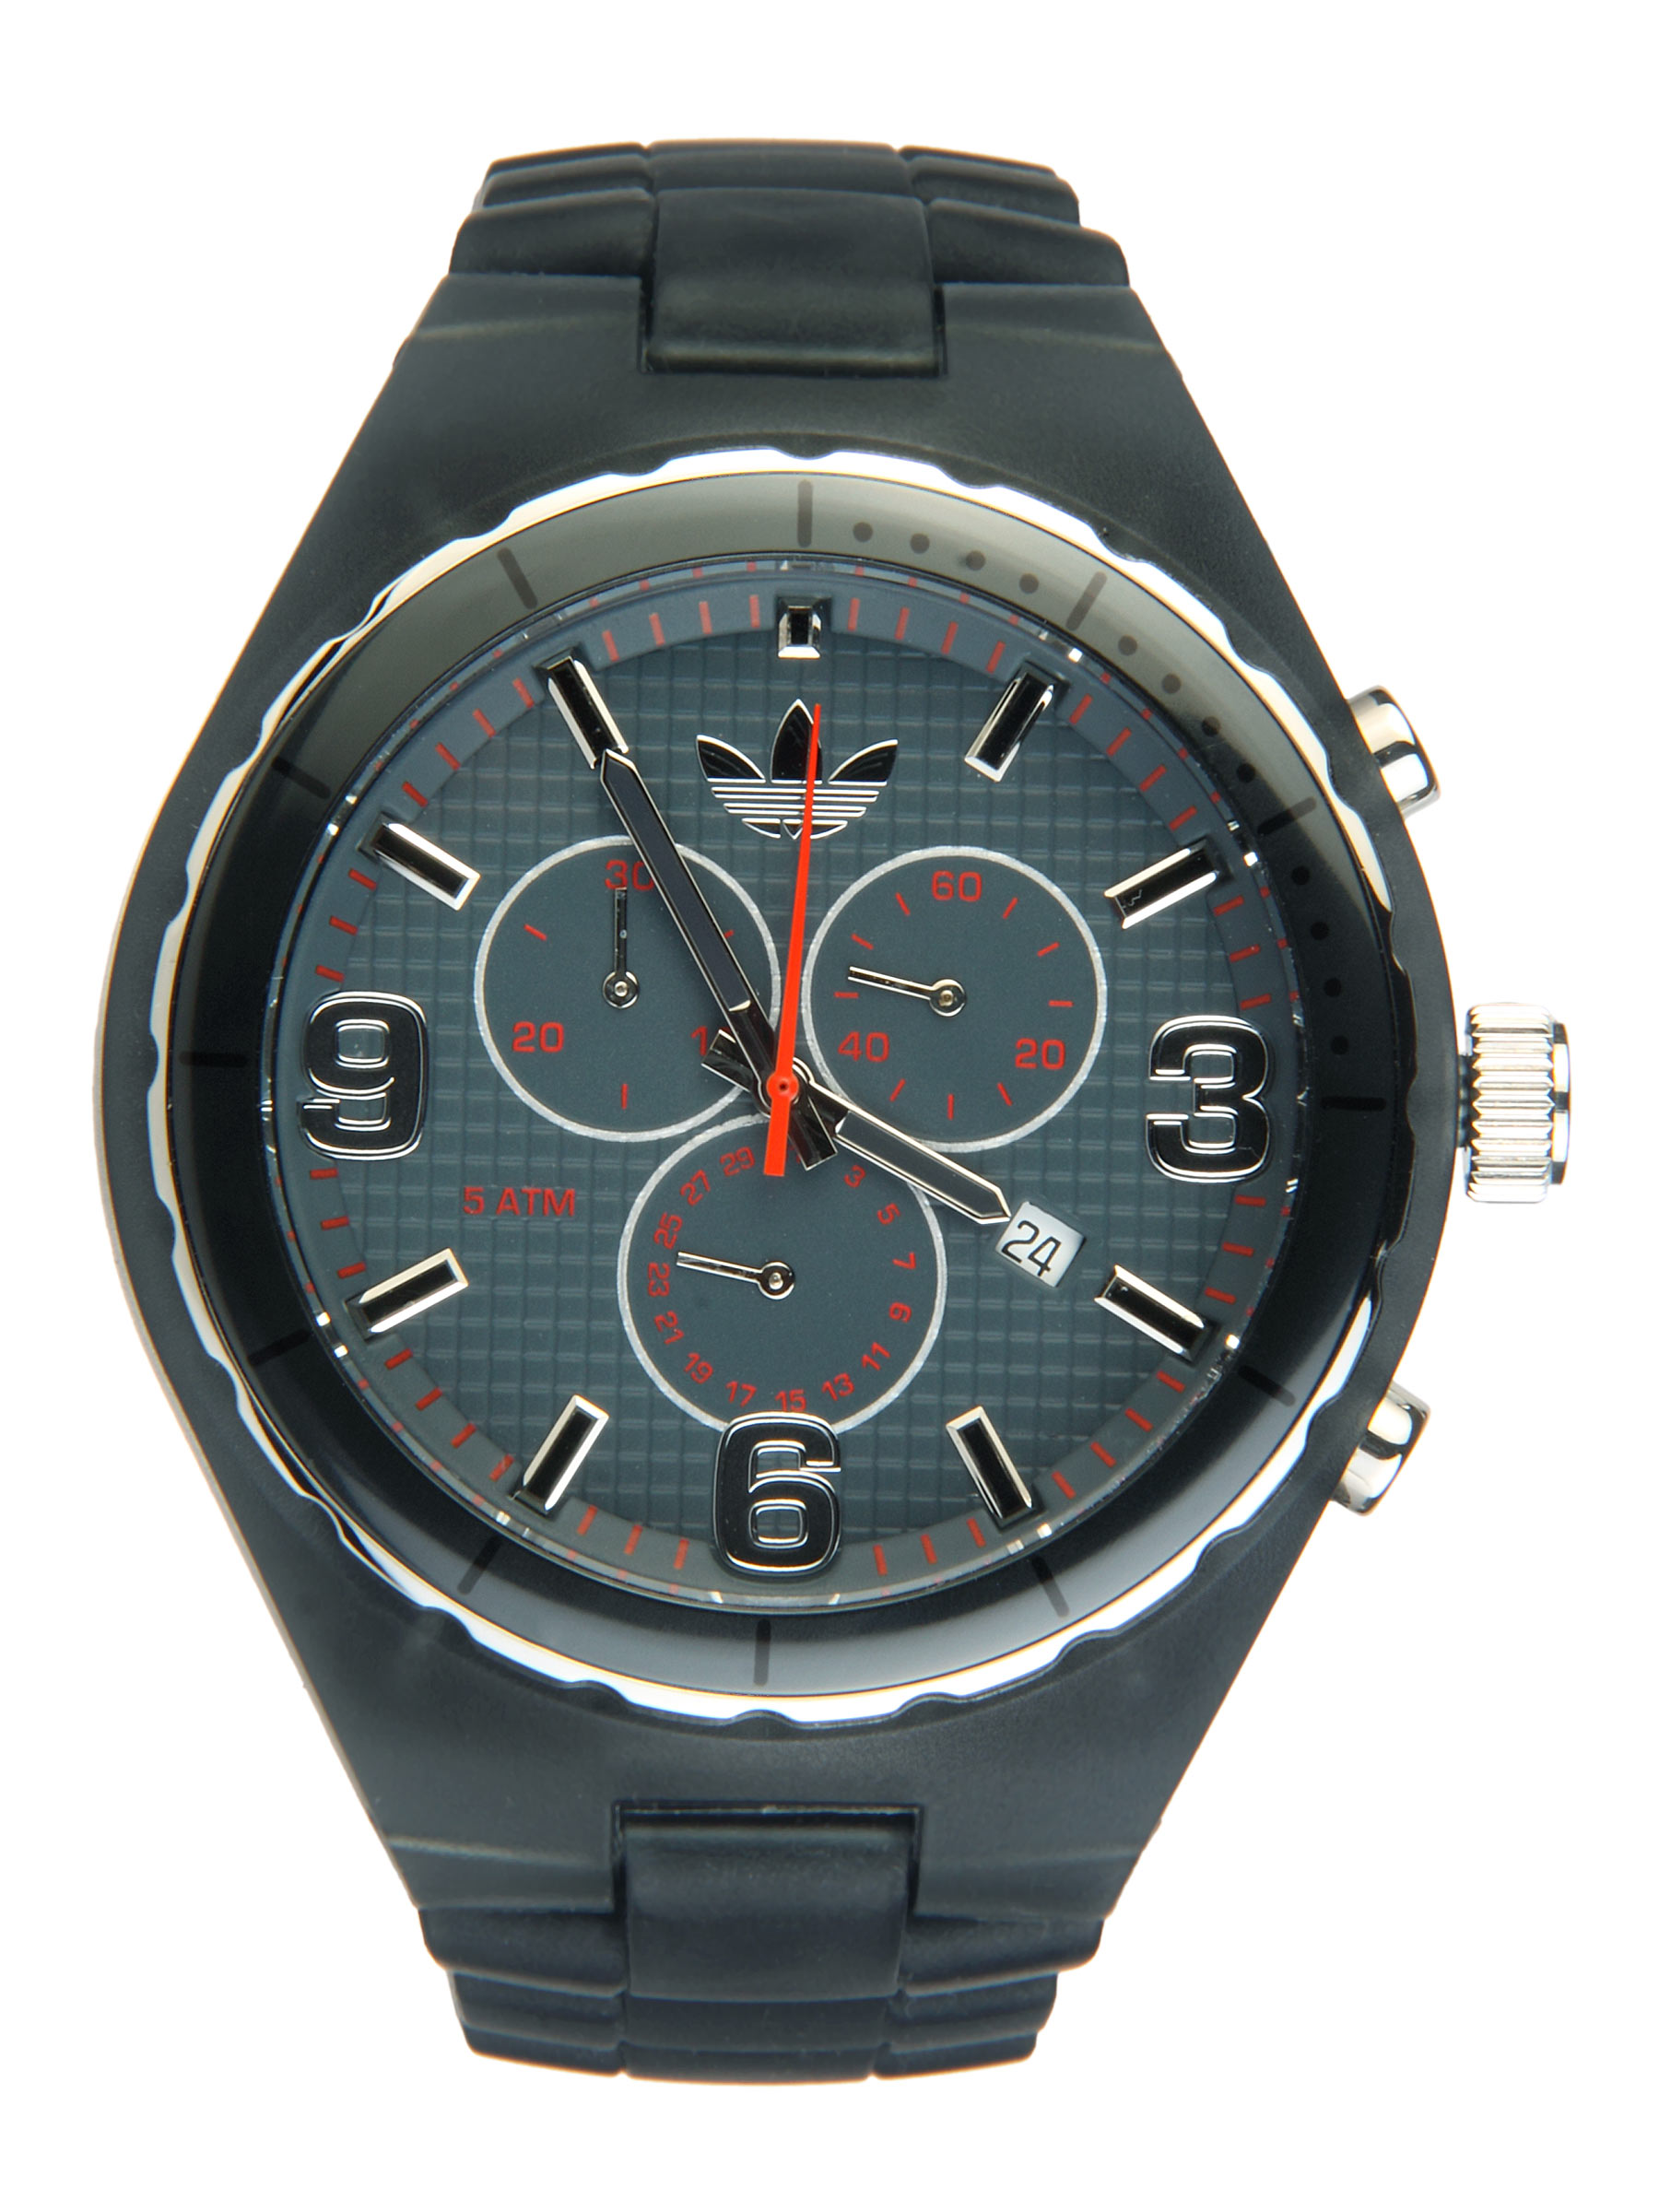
ADIDAS Originals Unisex Grey Dial Chronograph Watch ADH2569
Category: Accessories / Watches / Watches
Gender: Unisex
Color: Grey
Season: Winter 2016
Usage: Casual